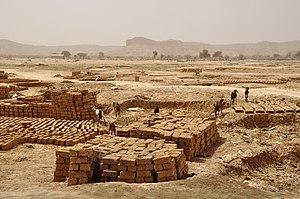
Des briques dans le Dallol Bosso, une des principales rivières saisonnières du sud-ouest du Niger. Après la saison des pluies, il reste plusieurs mares boueuses